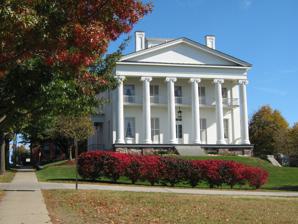
Building: Follett House
Country: United States of America
Year built: 1840
Historic house in Vermont, United States United States historic place Follett House U.S. National Register of Historic Places Show map of Vermont Show map of the United States Interactive map showing the location of Follett House Location 63 College St., Burlington, Vermont Coordinates 44°28′36″N 73°13′4″W / 44.47667°N 73.21778°W / 44.47667; -73.21778 Area less than one acre Built 1840 ( 1840 ) Architect Young, Ammi B. Architectural style Greek Revival NRHP reference No. 72000091 Added to NRHP October 30, 1972 The Follett House is a historic house at 63 College Street in Burlington, Vermont .  Built in 1840 for a prominent local businessman, it is the last surviving grand 19th-century lakeside mansion in the city, and one of the state's finest examples of Greek Revival architecture.  It was listed on the National Register of Historic Places in 1972. It has seen commercial and institutional uses since 1885. Description and history The Follett House stands prominently overlooking Burlington's waterfront, at the southwest corner of college and South Champlain Streets.  The house is oriented facing west toward Lake Champlain , with a terraced lawn extending westward to Battery Street.  It is a 2 + 1 ⁄ 2 -story brick structure, with a gabled roof, clapboarded exterior, and stone foundation.  The main facade is five bays wide, with a projecting Greek temple front with five fluted Doric columns supporting an entablature and gabled pediment.  Ground floor windows are long behind the temple front, and the second floor has a balcony stretching across its width.  A secondary entrance on the north side (facing College Street) is sheltered by a portico.  The roof is adorned by a square cupola which was added in the 1880s. Side of the building The house was built in 1840 for Timothy Follett (1793-1857), a real estate developer and later a railroad executive.  It was designed by Ammi B. Young , whose other credits include the Vermont State House .  Follett lost his fortune in the 1850s when the Rutland Railroad went bankrupt, and the house was owned by a series of executives, ending with Dr. B.S. Nichols, a local industrialist.  Since 1885 the house has had a variety of institutional owners, including the local chapter of the Veterans of Foreign Wars .  It is one of the state's finest examples of Greek Revival architecture, and is that last surviving mansion of a series that once stood facing the waterfront. See also Wikimedia Commons has media related to Follett House (Burlington, Vermont) . National Register of Historic Places listings in Chittenden County, Vermont References